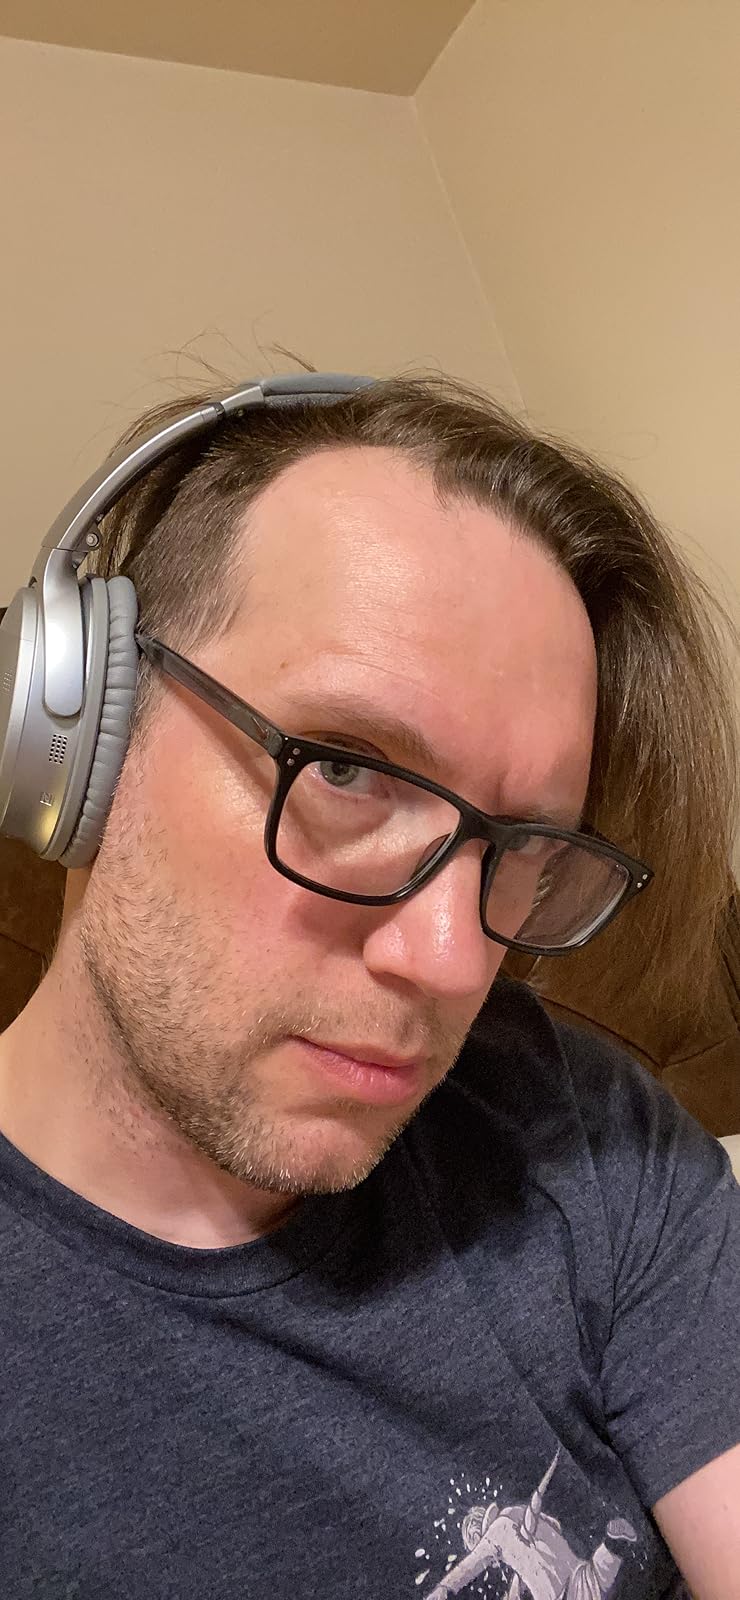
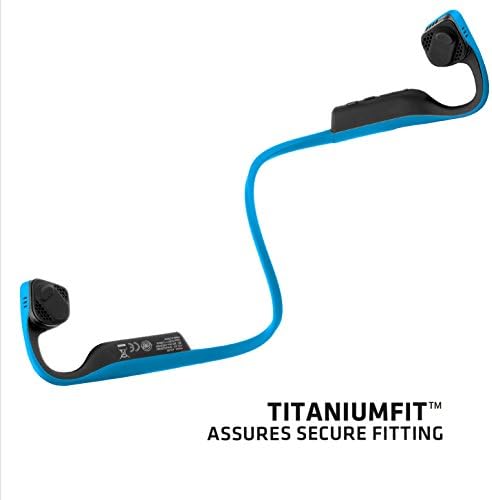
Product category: headphones
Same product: no